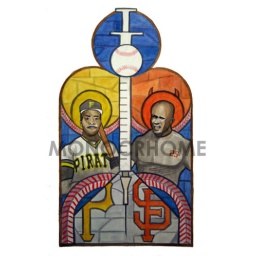
barry bonds pre/post steroids in a stained glass theme. -watercolor on strathmore paper